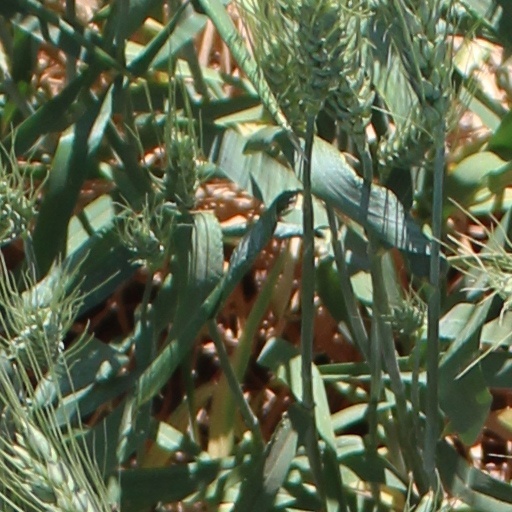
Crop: wheat